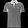
Label: T - shirt / top